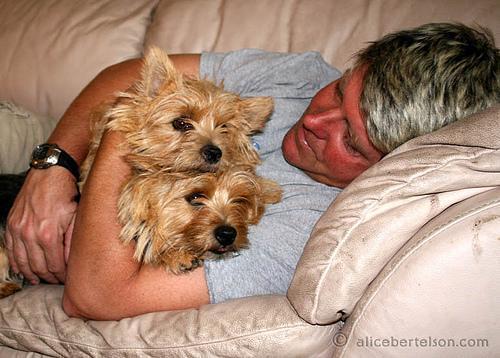
Norwich_terrier